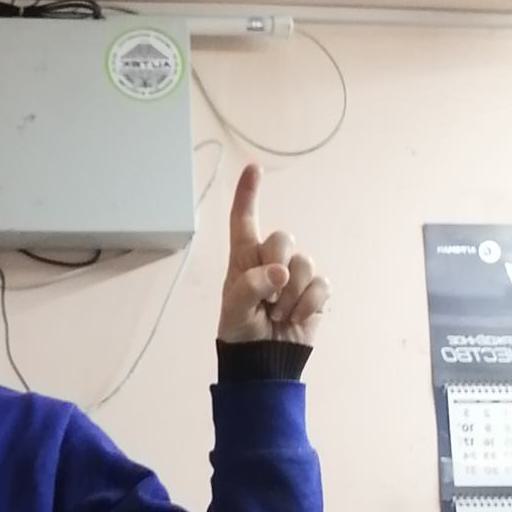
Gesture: one